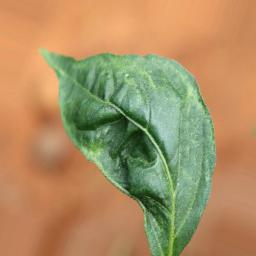
Label: mites_and_trips